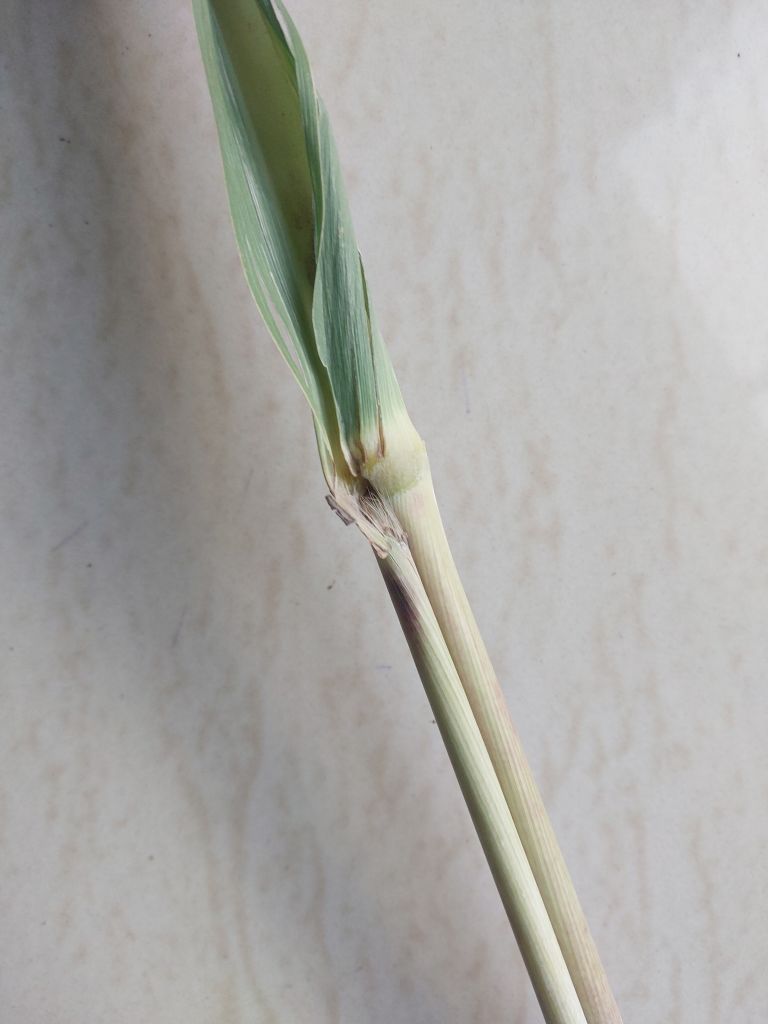
Label: Pokkah Boeng